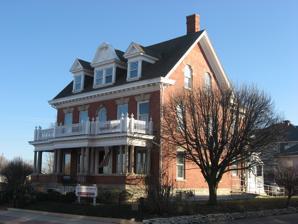
Building: Margaret and George Riley Jones House
Country: United States of America
Year built: 1901
Historic house in Indiana, United States United States historic place Margaret and George Riley Jones House U.S. National Register of Historic Places Margaret and George Riley Jones House, January 2012 Show map of Indiana Show map of the United States Location 315 E. Charles St., Muncie, Indiana Coordinates 40°11′27″N 85°23′1″W / 40.19083°N 85.38361°W / 40.19083; -85.38361 Area less than one acre Built 1901 ( 1901 ) Architect Alfred Grindle Architectural style Colonial Revival NRHP reference No. 84001017 Added to NRHP September 27, 1984 Margaret and George Riley Jones House , also known as the Riley-Jones Club, Inc., is a historic home located at Muncie , Delaware County, Indiana . It was built in 1901, and is a 2 + 1 ⁄ 2 -story, "L"-plan, Colonial Revival style frame dwelling sheathed in brick. It features a gable roof with dormers, arched windows, and full-width front porch with mosaic tile floor.  It housed a private women's club. The club closed in 2003 and the building now houses law offices. It was added to the National Register of Historic Places in 1984. References